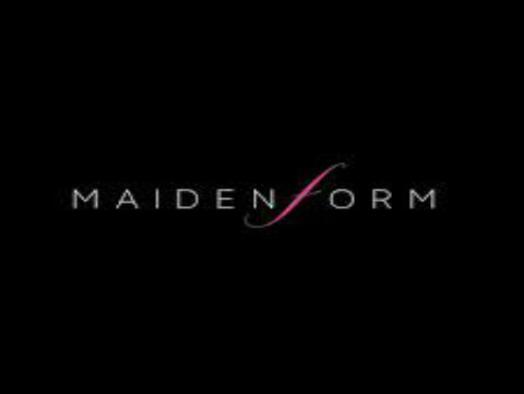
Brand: maidenform
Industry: Clothes